135th (East Anglian) (Hertfordshire Yeomanry) Field Regiment, Royal Artillery

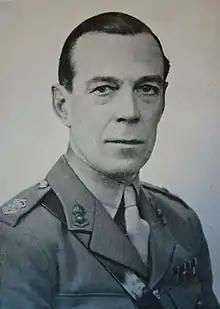
Photograph of Philip Toosey taken in 1942

The men were imprisoned in Selarang Barracks at Changi, converted into a Prisoner-of-war camp. In June 1942, 500 men of 135th Field Rgt were sent to Sime Road Camp to work as labourers on a Japanese war memorial, some of the others remaining at Changi during the notorious Selarang Barracks incident. In October a party of 18th Division prisoners, including about 400 of 135th Field Rgt, was sent to Thailand to work on the Wan Po viaduct across the Mae Klong river on the Burma Railway. Toosey was the senior Allied officer in the PoW camp at Tha Maa Kham (known as Tamarkan) that housed the men building the bridge. This was described in a book by Pierre Boulle and later in the Oscar-winning film "The Bridge on the River Kwai" in which Alec Guinness played the senior British officer. Both the book and film outraged former prisoners because Toosey did not collaborate, unlike the fictional Colonel Nicholson.